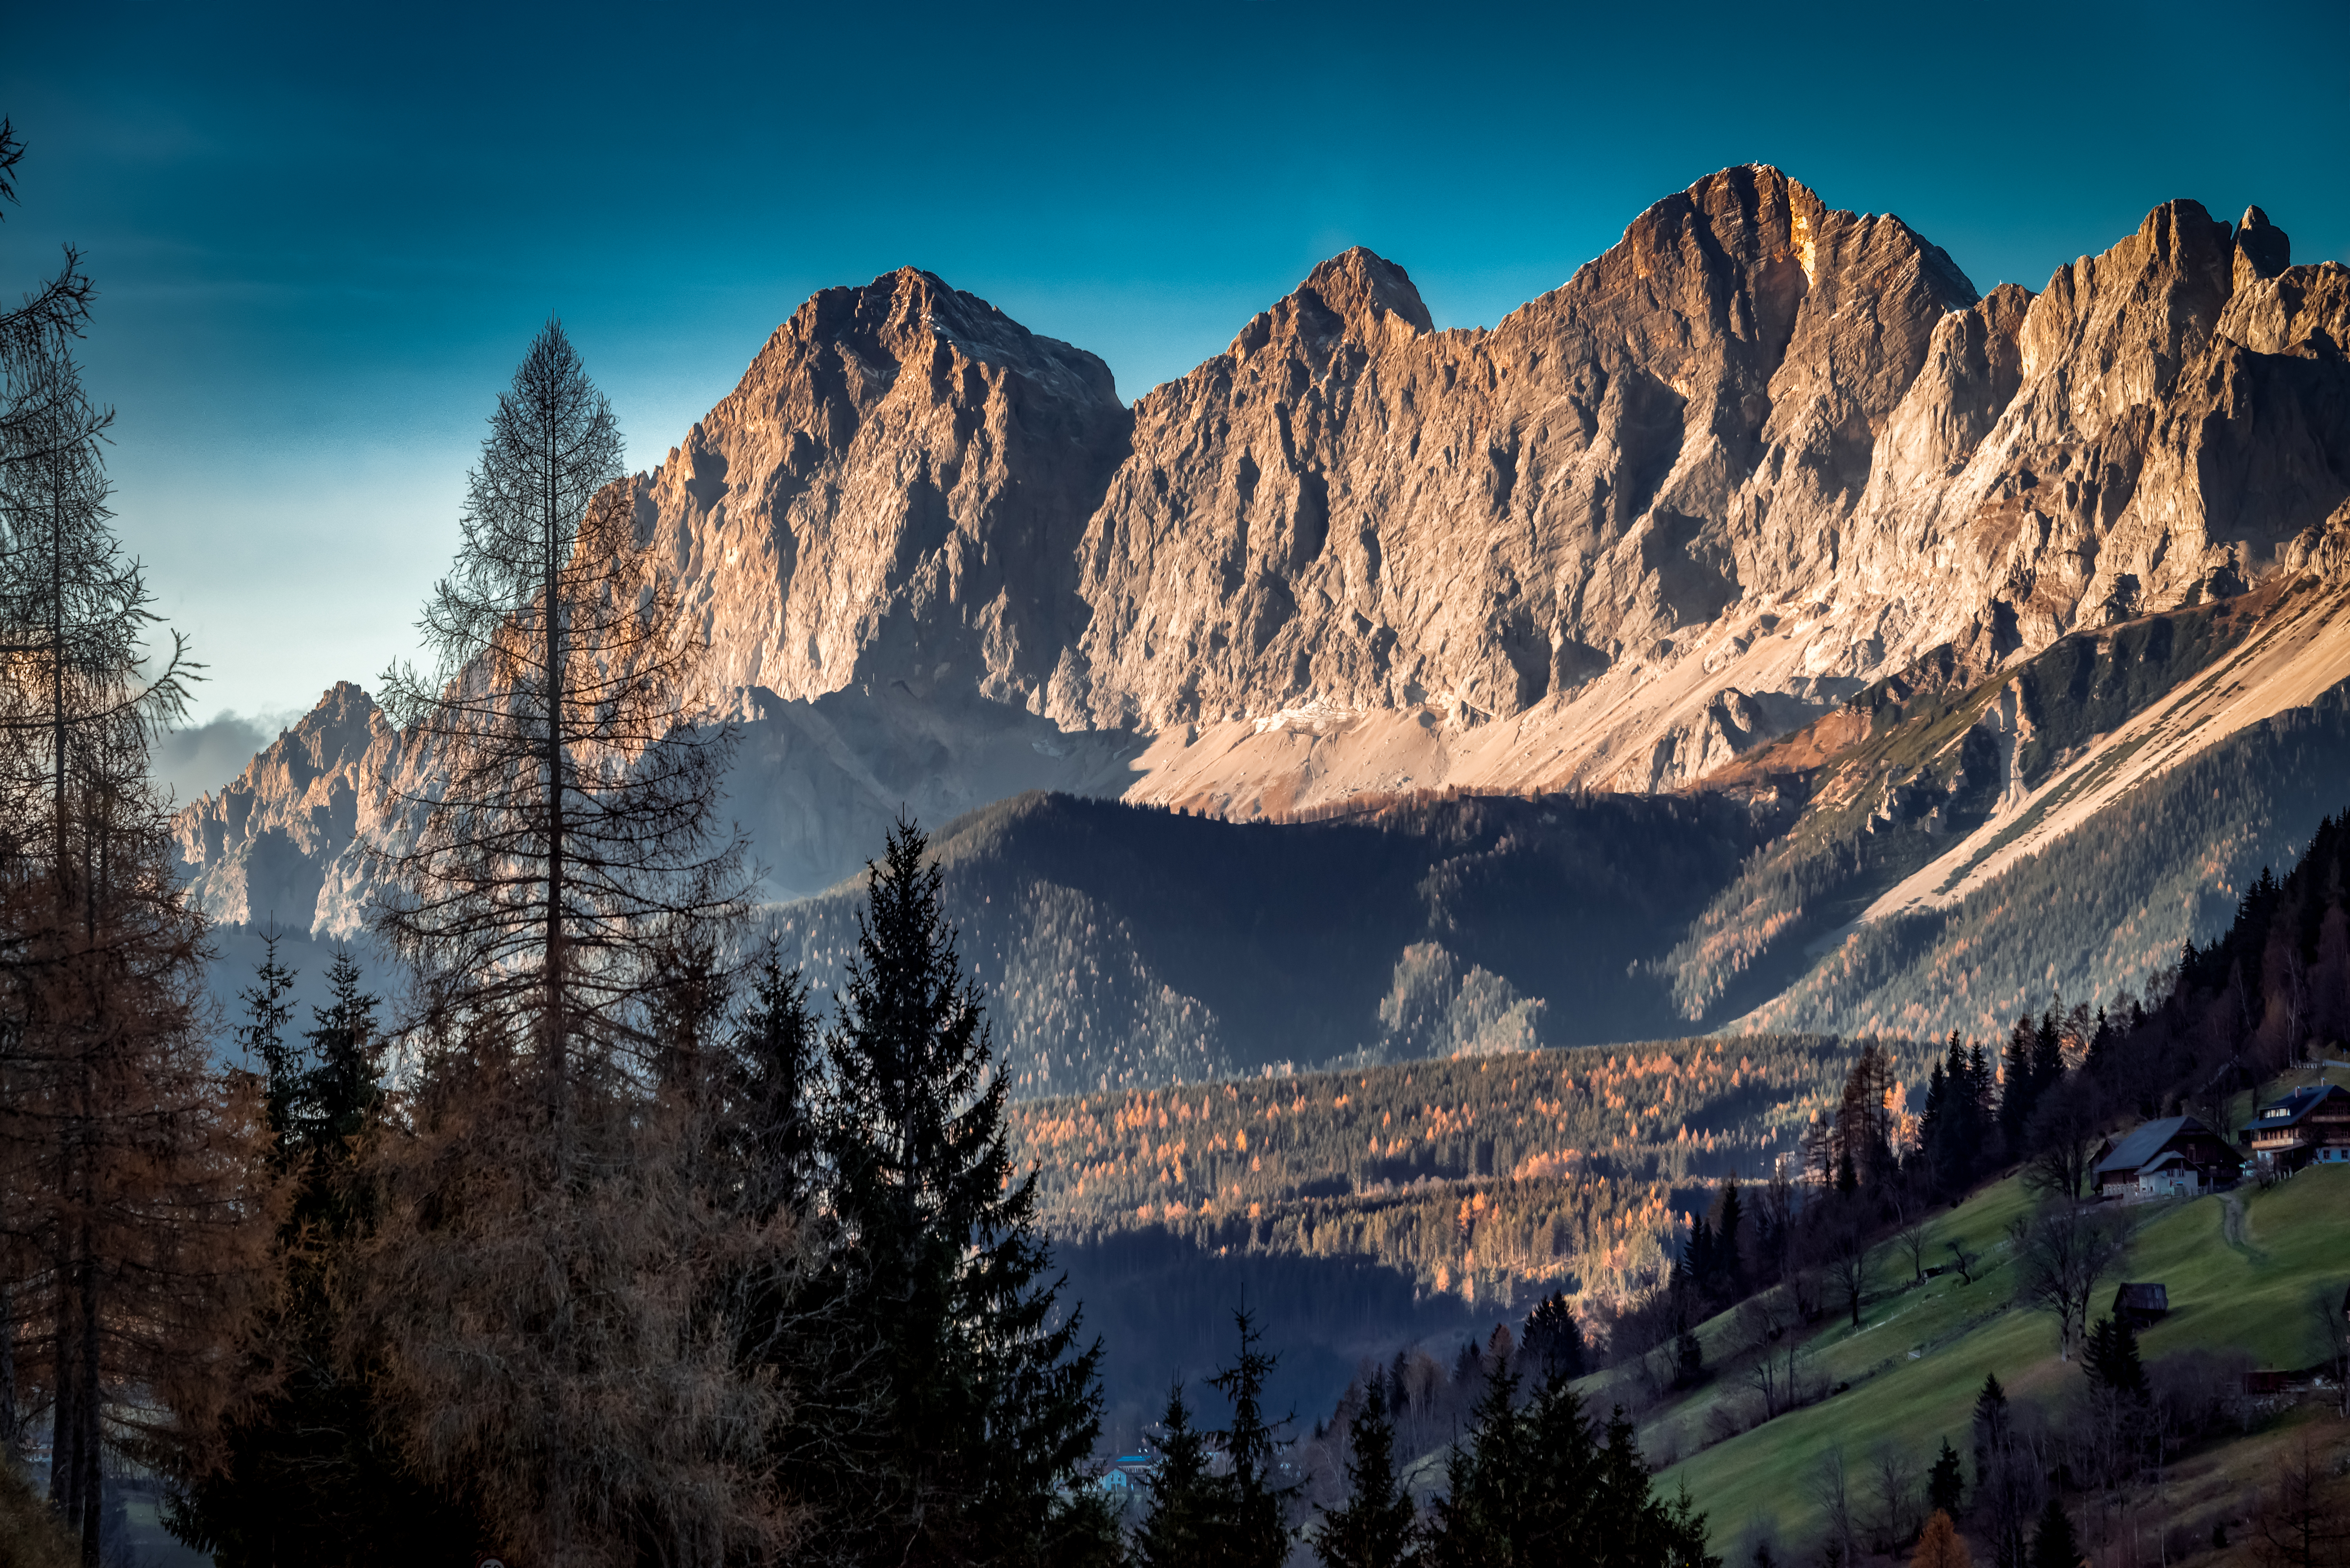
landscape, nature, outdoor, wilderness, mountain, snow, winter, sunset, valley, mountain range, evening, reflection, national park, season, trees, rocks, mountains, alps, mountainrange, at, steiermark, schladming, osterreich, dachstein, landform, geographical feature, mountainous landforms